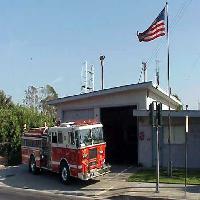
Weather: sun or clear